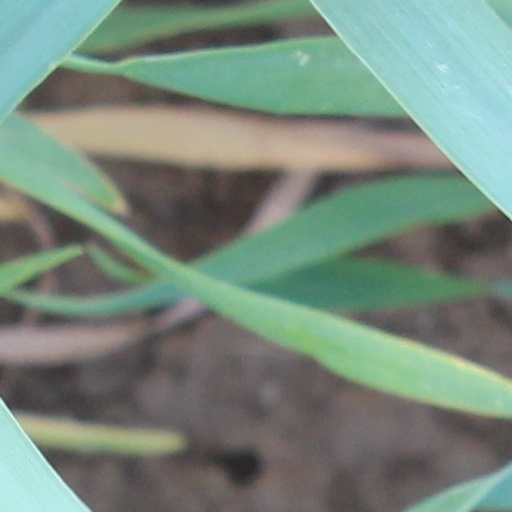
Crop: wheat